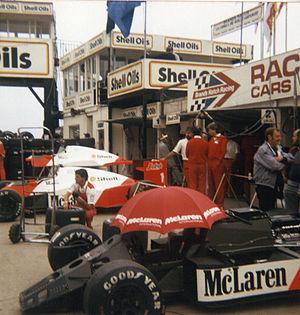
Résultats du Grand Prix de Grande-Bretagne de Formule 1 1986 qui a eu lieu sur le circuit de Brands Hatch le 13 juillet 1986.